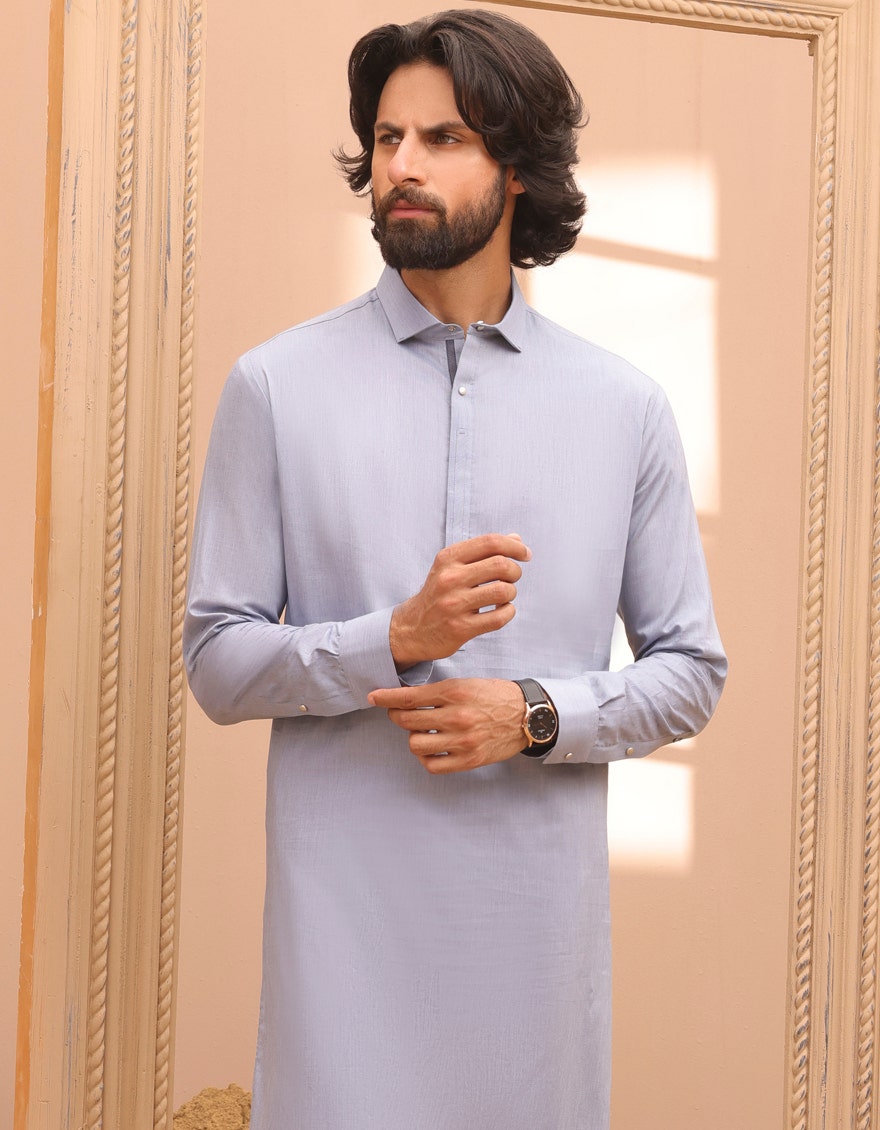
blue khan classic fit pakistani dress